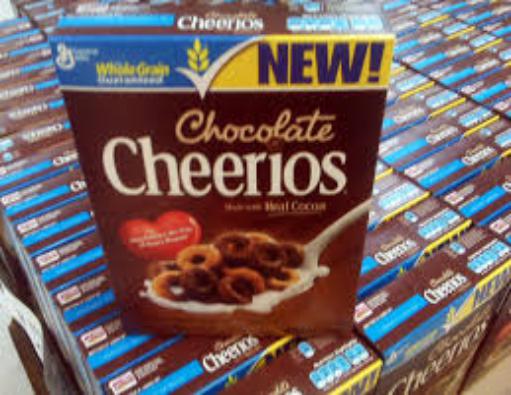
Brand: Chocolate Cheerios
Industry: Food